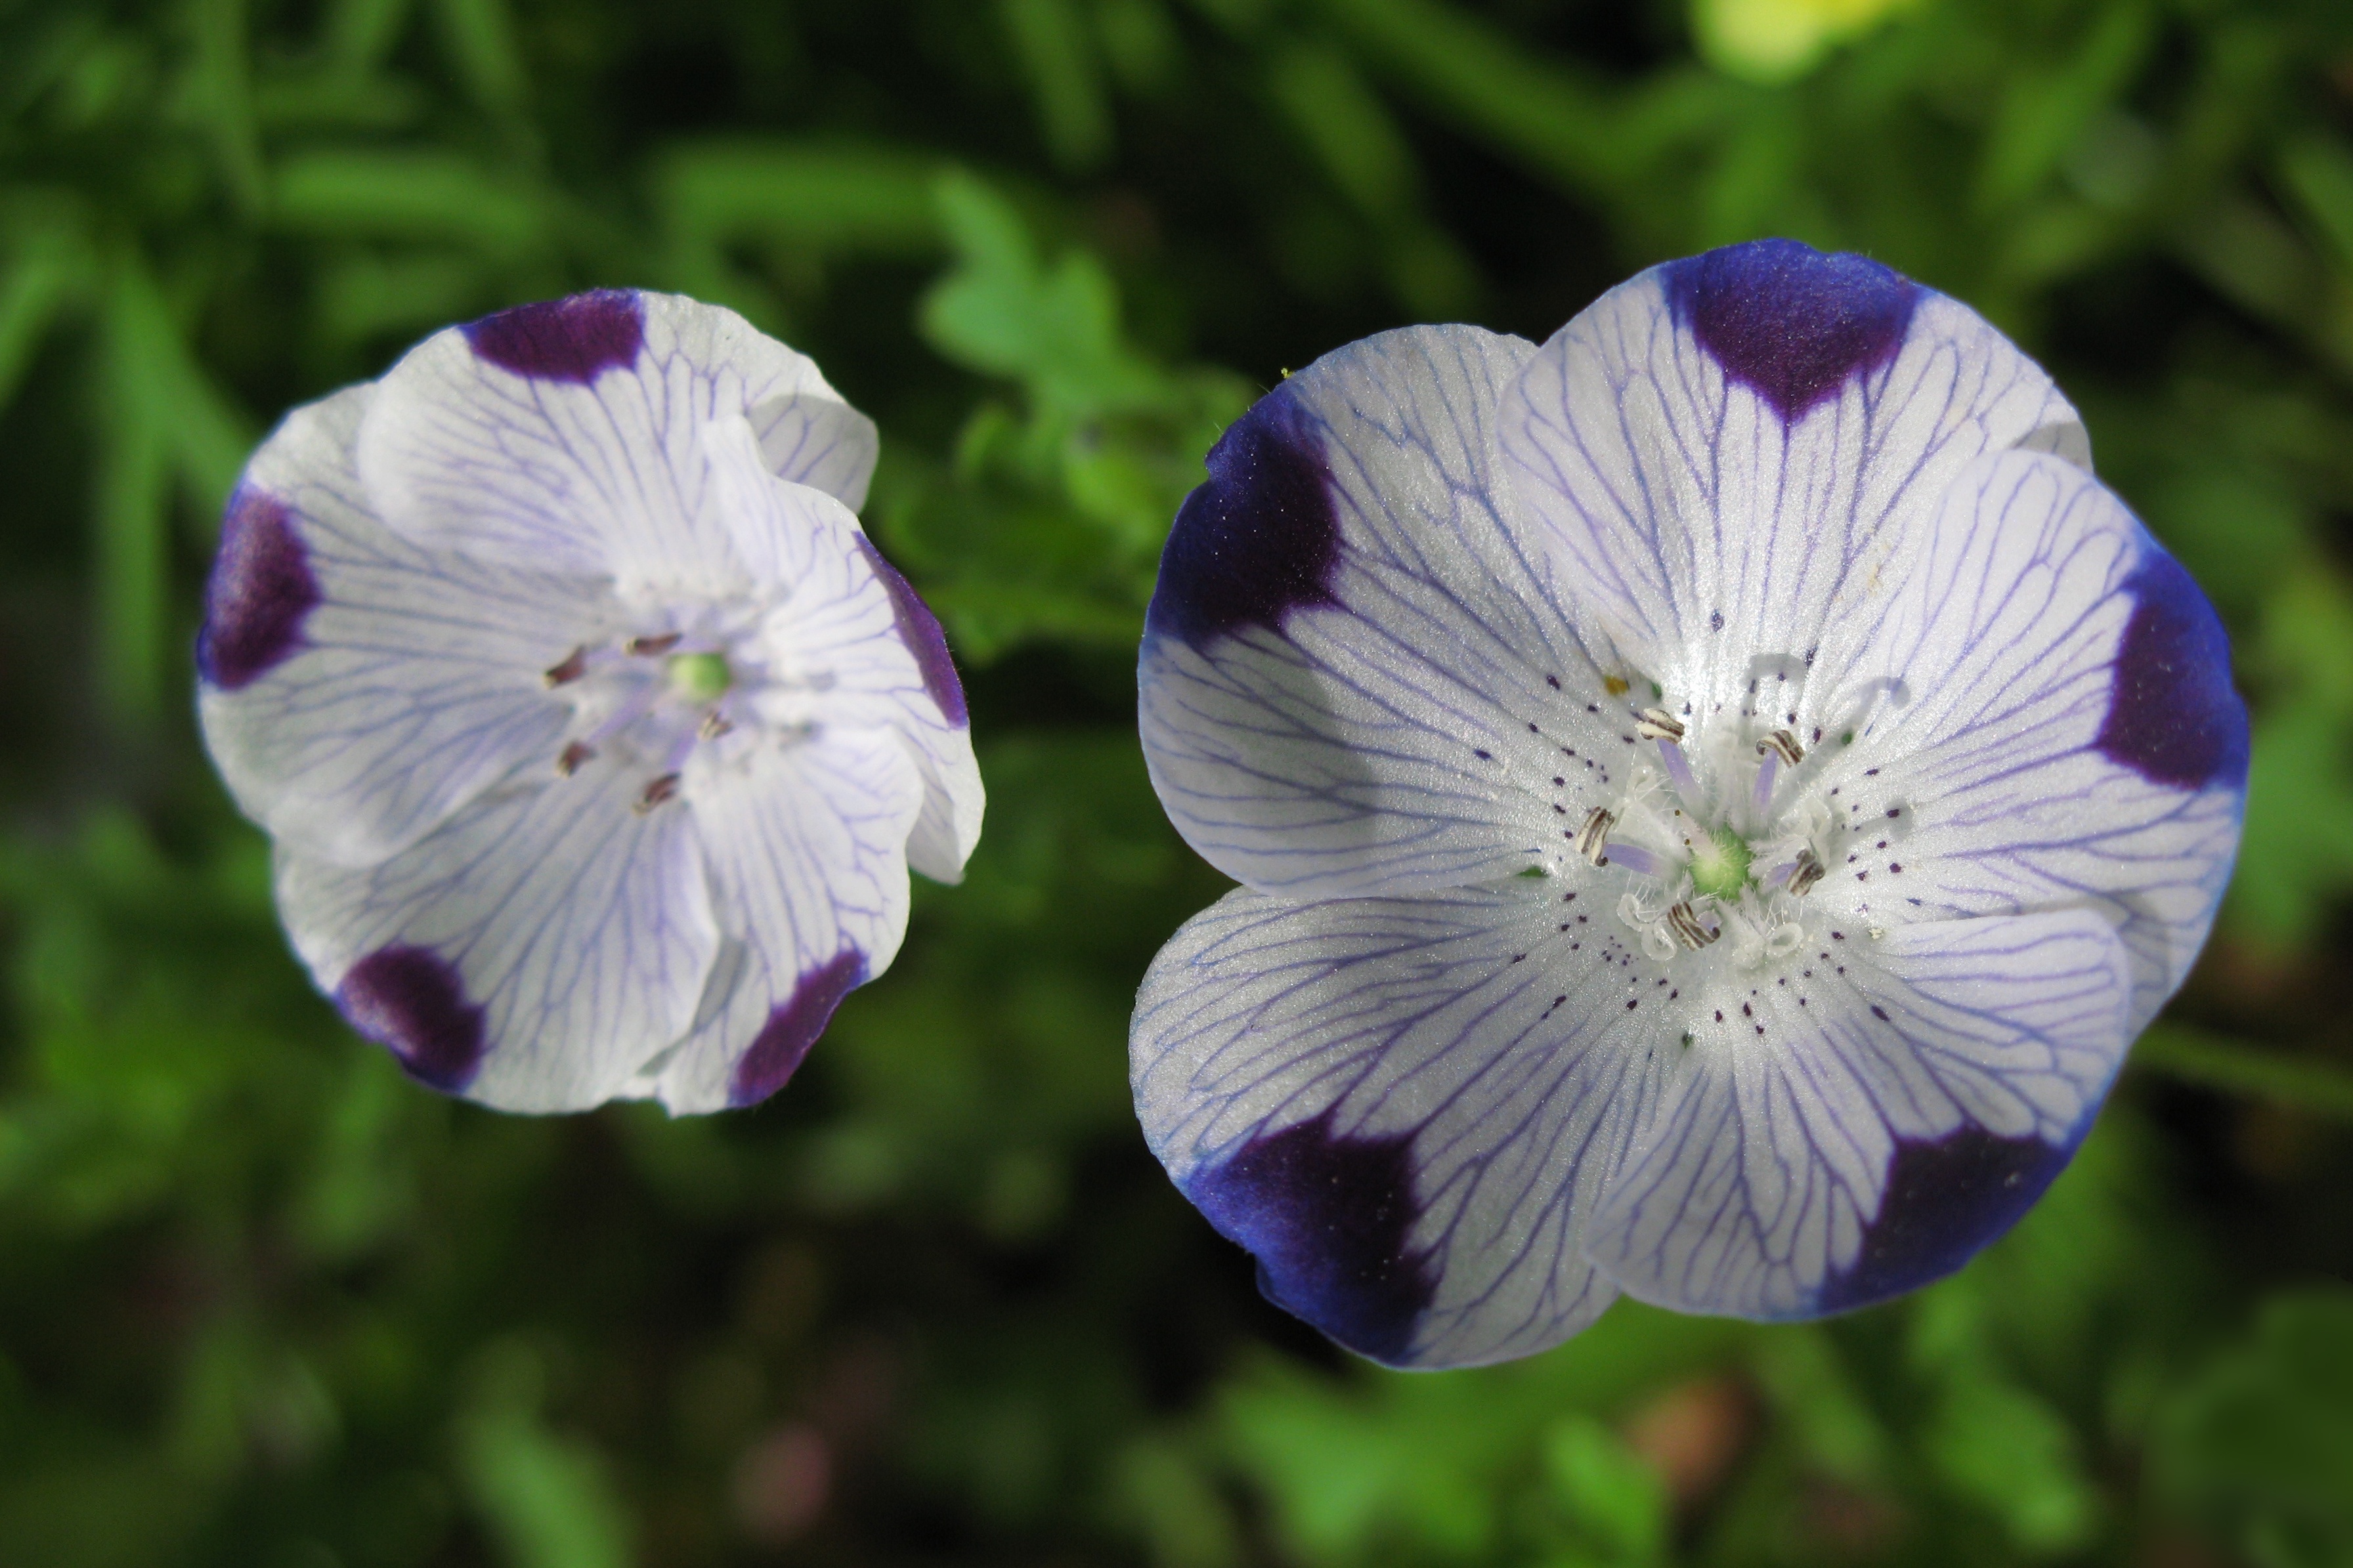
nature, blossom, plant, flower, purple, petal, high, botany, flora, wildflower, geranium, spots, hires, five, flowerpicturesnolimits, hi, res, nemophila, g7, themacrogroup, macro photography, maculata, flowering plant, annual plant, land plant, violet family, geraniales, pinkladies